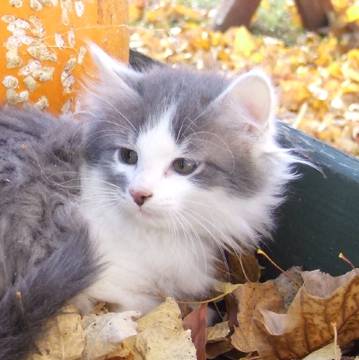
Label: cat